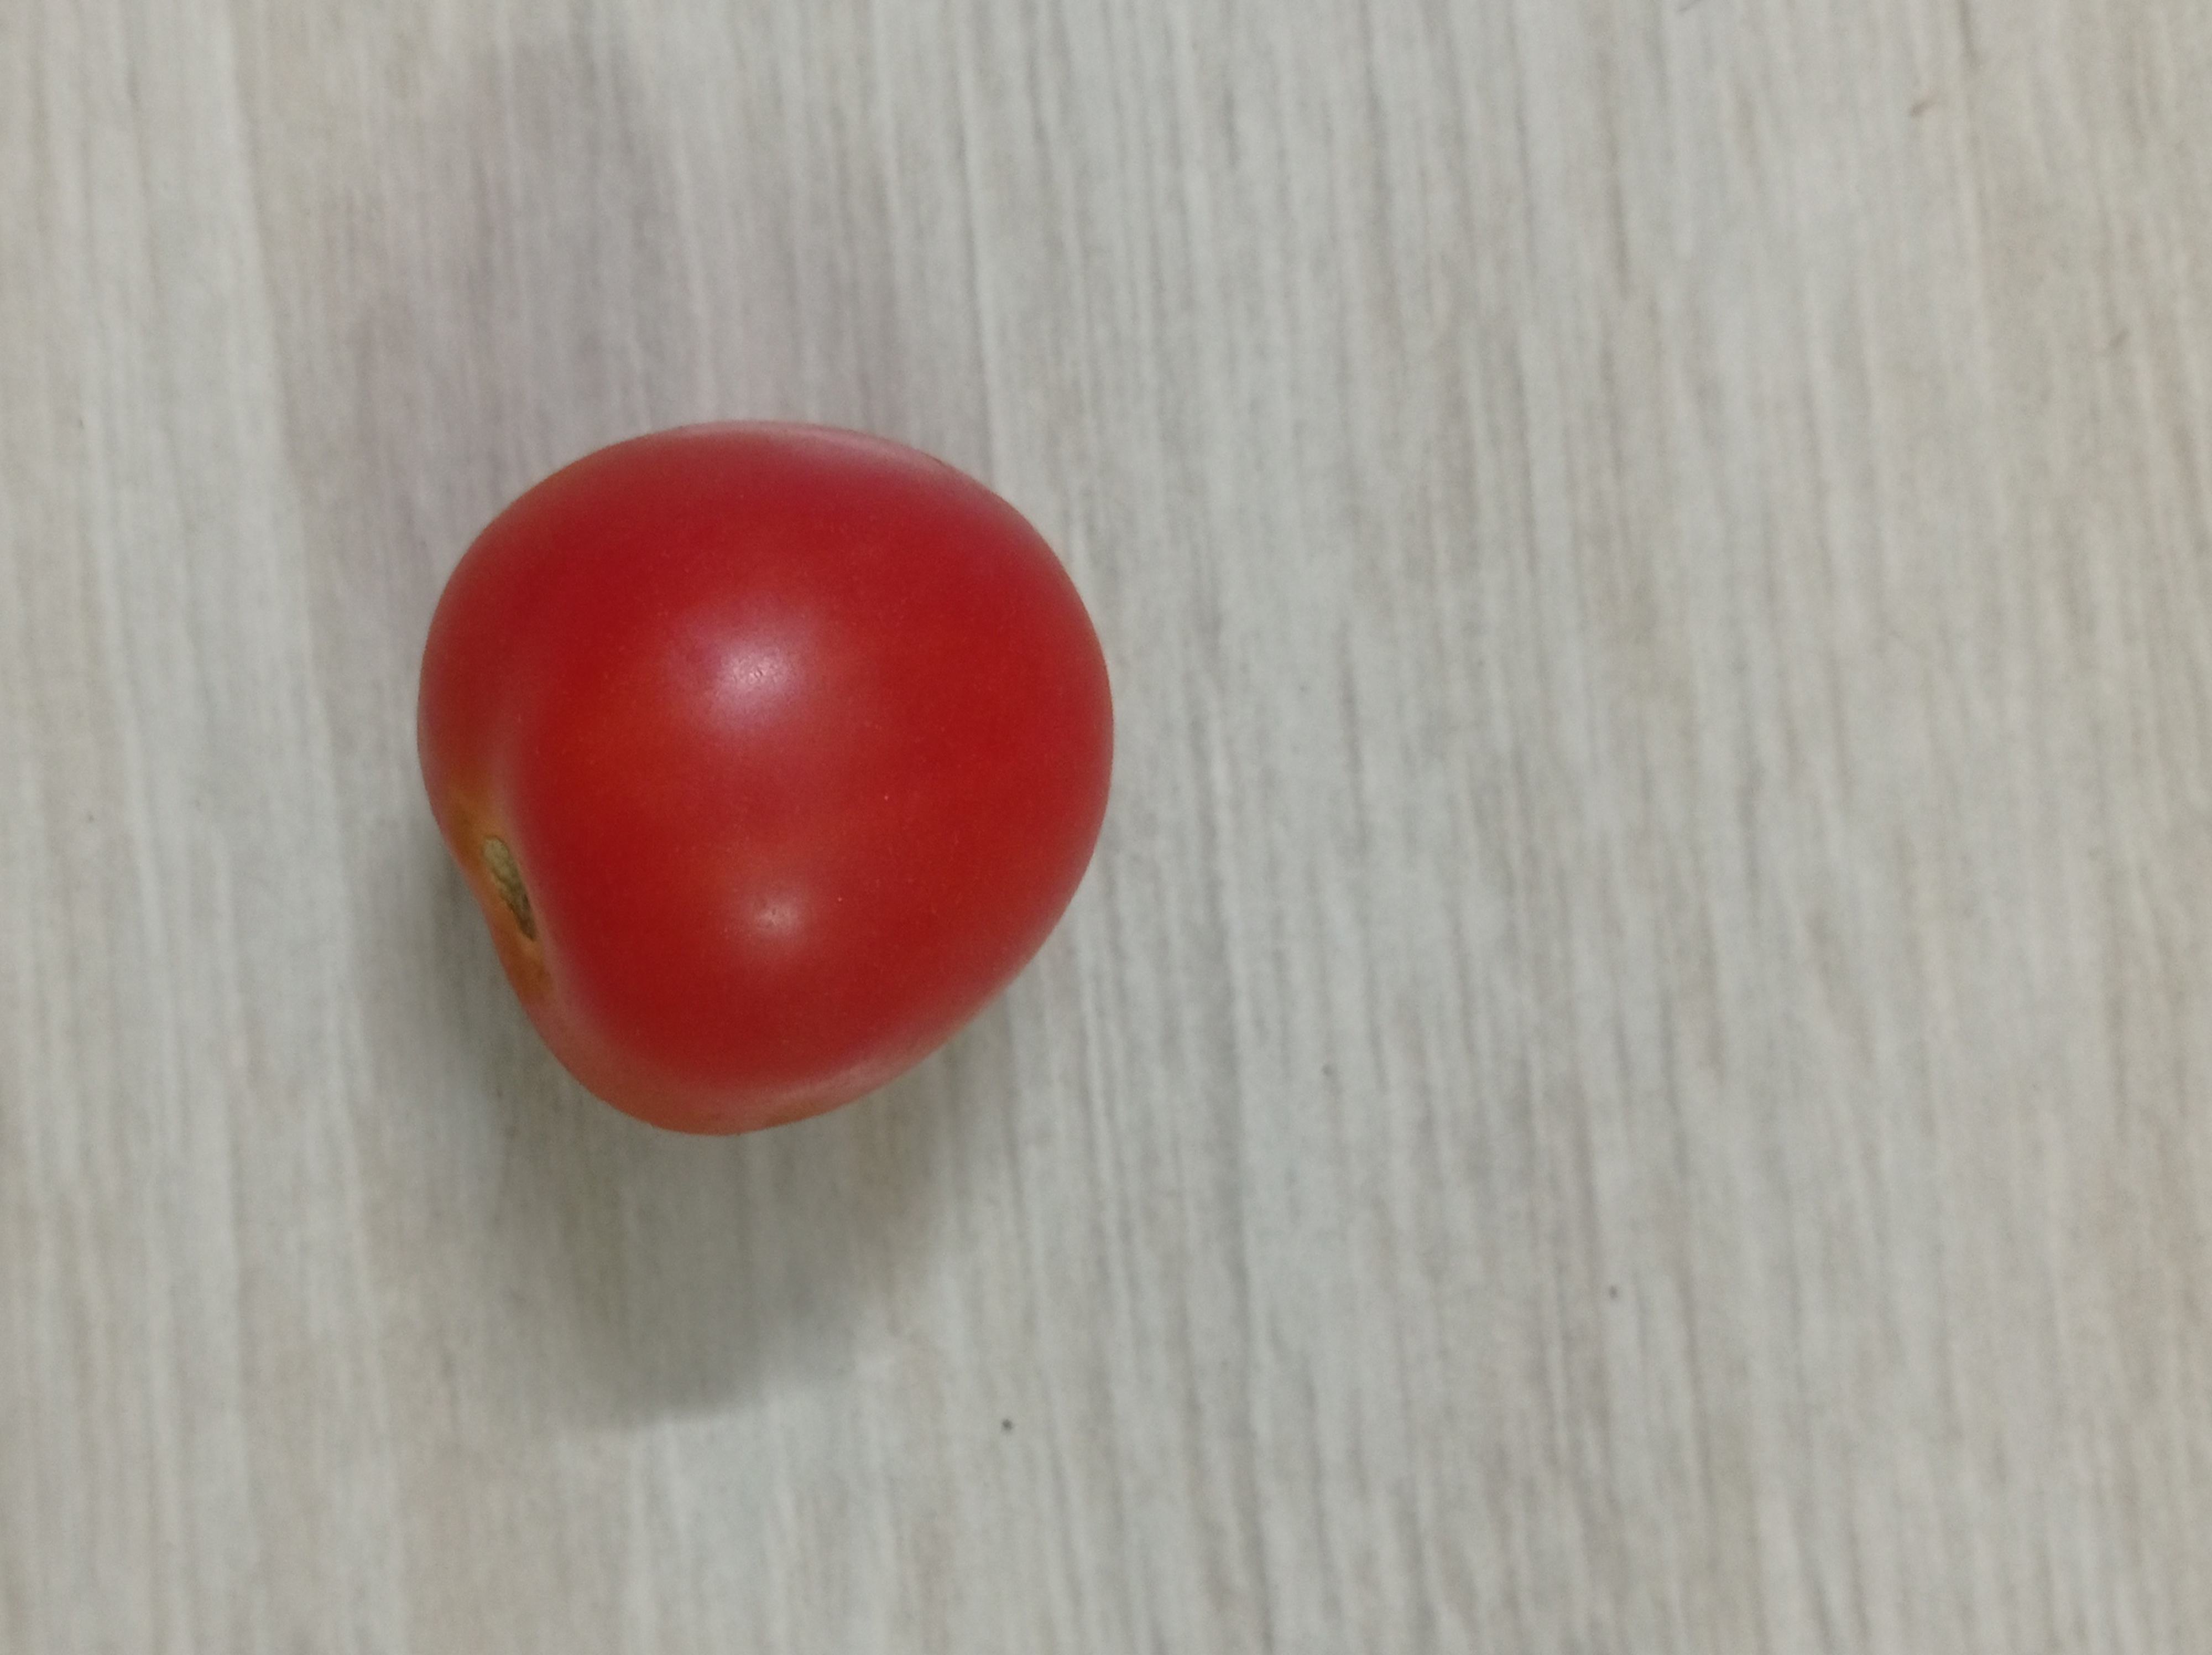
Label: Fresh